Thaddeus Stevens

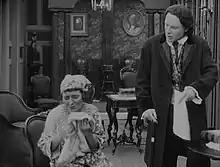
Ralph Lewis as Austin Stoneman and Mary Alden as Lydia Brown, "The Birth of a Nation", 1915

During the recess of the impeachment court, the Republicans met in convention in Chicago and nominated Grant for president. Stevens did not attend and was dismayed by the exclusion of African-American suffrage from the party platform as radical influence began to fade in the Republican Party. When the Senate returned to session, it voted down ArticlesII andIII by the same 35–19 margin as before, and Chase declared the President acquitted. Stevens did not give up on the idea of removing Johnson; in July, he proffered several more impeachment articles (the House refused to adopt them). He offered a bill to divide Texas into several parts to gain additional Republican senators to vote out Johnson. It was defeated; the "Herald" stated, "It is lamentable to see this old man, with one foot in the grave, pursuing the President with such vindictiveness." Nevertheless, Stevens planned to revisit the question of impeachment when Congress met again in late 1868.